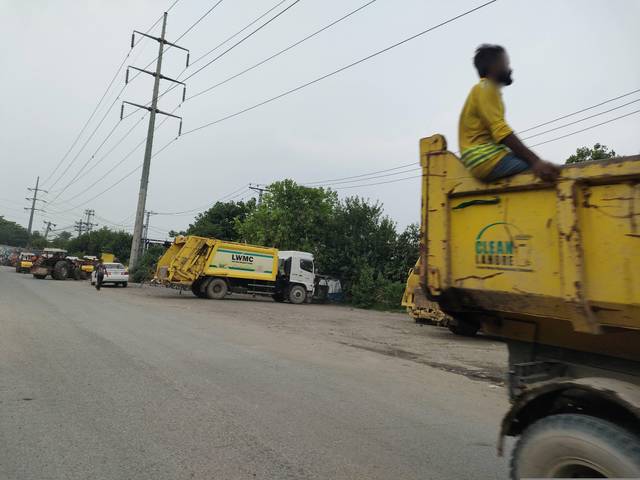
Region: Pakistan
Coordinates: 31.573, 74.287